Round 2 (company)

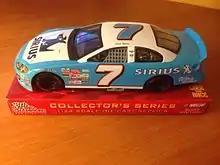
A 1:24 scale model of a NASCAR racecar by Racing Champions

Racing Champions was a diecast company founded by Glen Ellyin based in Illinois. Since obtaining NASCAR license in 1991–92, Racing Champions went through success in the 1990s by manufacturing diecast models of stock cars in various scales such as 1:18, 1:24 and 1:64. They also produced non-racing vehicles through Racing Champions Mint line, which was considered the most detailed 1:64 scale diecast model during the time. Racing Champions purchased Ertl in 1999 and changed its name to Racing Champions Ertl. Under this new enterprise, they released a premium 1:64 diecast series Ertl American Muscle in 2000. Racing Champions Ertl and its successor RC2 was bought by Tomy in 2011. In 2015, Round 2 obtained the rights to produce and market Racing Champions brand and reintroduced the toolings formerly used under Racing Champions Mint as well as Ertl American Muscle.